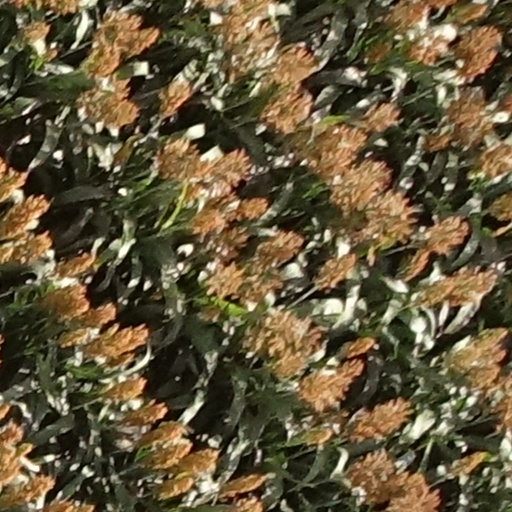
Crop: sorghum